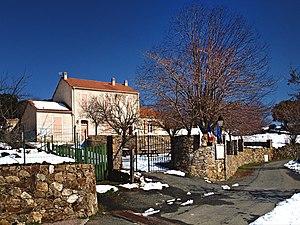
Vallica est une commune française située dans la circonscription départementale de la Haute-Corse et le territoire de la collectivité de Corse. Elle appartient à l'ancienne piève de Giussani.